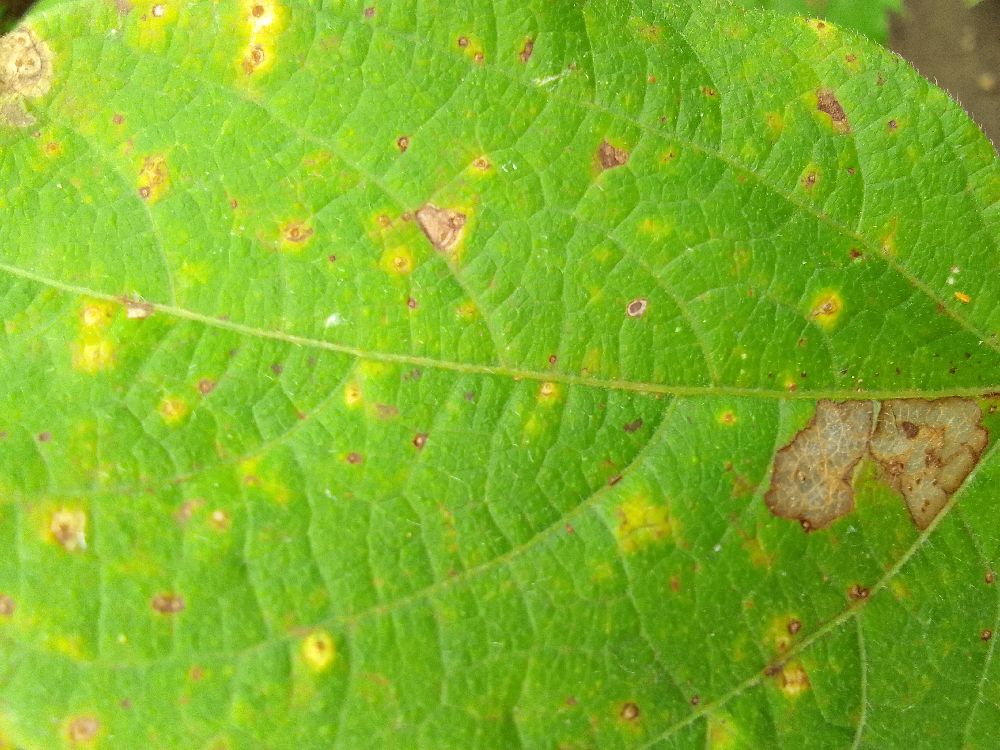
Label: rust